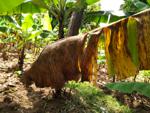
Label: segatoka